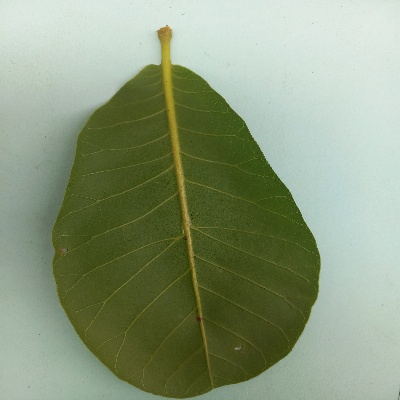
Crop: Cashew
Condition: healthy